Isted Lion

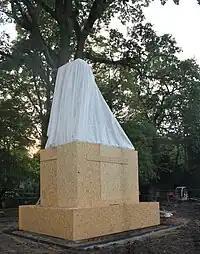
The wrapped Lion in Flensburg

At the request of the city council of Flensburg, the Danish Government decided to return the Isted Lion to its original home in Flensburg. On 10 September 2011, it returned to the military cemetery, where it was first erected. The ceremony was attended by HRH Prince Joachim of Denmark.